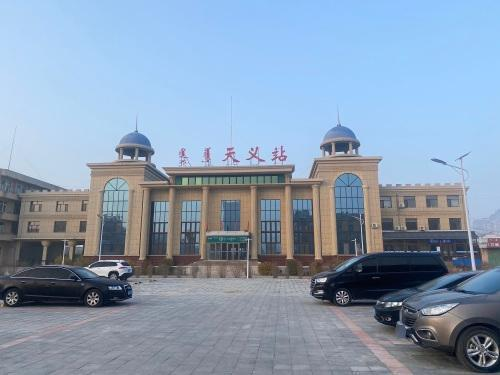
地标名称：天义站
所在城市：赤峰市·宁城县